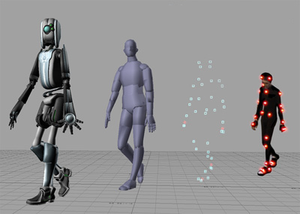
La simulation de foule est le procédé de simulation du mouvement d'un grand nombre de personnages, appelés agents ou entités. Elle est fréquemment employée en animation par ordinateur pour la réalisation de films ou de jeux vidéo. Elle est également utilisée pour la formation à des situations de crise
Le Bigdil est un jeu télévisé produit par Hervé Hubert et présenté par l'humoriste et animateur de télévision Vincent Lagaf', entouré d'une troupe composée des Gafettes, de Ramuncho alias Bud, de DJ Aspé et de la Team Lagaf' et pour la première fois en télévision d'un personnage virtuel animé en temps réel Bill, extraterrestre qui, selon l'histoire racontée, s'est écrasé par accident sur le studio 107 de la Plaine Saint-Denis. Il a une soucoupe volante pleine de cadeaux, qu'il fournit à Vincent Lagaf'. Il vient de la planète « Fricus ».
Watto est un personnage de la saga cinématographique Star Wars. Originaire de la planète Toydaria, il émigre sur la planète Tatooine où il devient ferrailleur. Joueur invétéré, c'est en pariant lors d'une course de modules qu'il gagne l'esclave Shmi Skywalker et son fils Anakin. Il initie très tôt ce dernier au pilotage de module. Quand le Jedi Qui-Gon Jinn arrive sur Tatooine, il rencontre Anakin chez Watto. Il découvre rapidement que le jeune esclave pourrait être l'élu d'une ancienne prophétie. Pariant sur le jeune garçon lors d'une course avec Watto, le Jedi obtient l'affranchissement d'Anakin puis quitte la planète avec lui pour en faire un Jedi. Dix ans plus tard, le ferrailleur revoit son ancien esclave venu rechercher sa mère.
En synthèse d'image 3D, les squelettes virtuels sont créés à l'aide de ce que l'on appelle bones, qui remplacent grossièrement l'ensemble de nos os principaux.
La capture de mouvement est une technique permettant d'enregistrer les positions et rotations d'objets ou de membres d'êtres vivants, pour en contrôler une contrepartie virtuelle sur ordinateur. Une restitution visuelle de ces mouvements en temps réel est faite via le moteur de rendu 3D de l'application interfacée avec le matériel utilisé qui peut les stocker dans un fichier d'animation de type BVH pour être traités ultérieurement dans un logiciel 3D classique ; ou bien, via un plugin vers MotionBuilder, logiciel spécialisé dans le traitement, l'édition, le filtrage ou l'exportation de ces animations.